Brit Awards

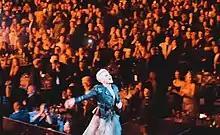
Pink performing at the 2019 Brit Awards where she received the Icon award. She also received the award for International Female Solo Artist in 2003.

In the leadup to the 2016 U.S. presidential election, Katy Perry was a major endorsement for Democratic candidate Hillary Clinton, performing at many of her rallies and speaking at public events. After Donald Trump won the election, Perry returned to recording her fifth studio album and in February 2017 released "Chained to the Rhythm". During the performance, she was joined onstage by two large skeletal puppets dressed as Trump and British Prime Minister Theresa May. The performance was also notable as a backing dancer fell offstage at the end of the performance whilst wearing a house costume.